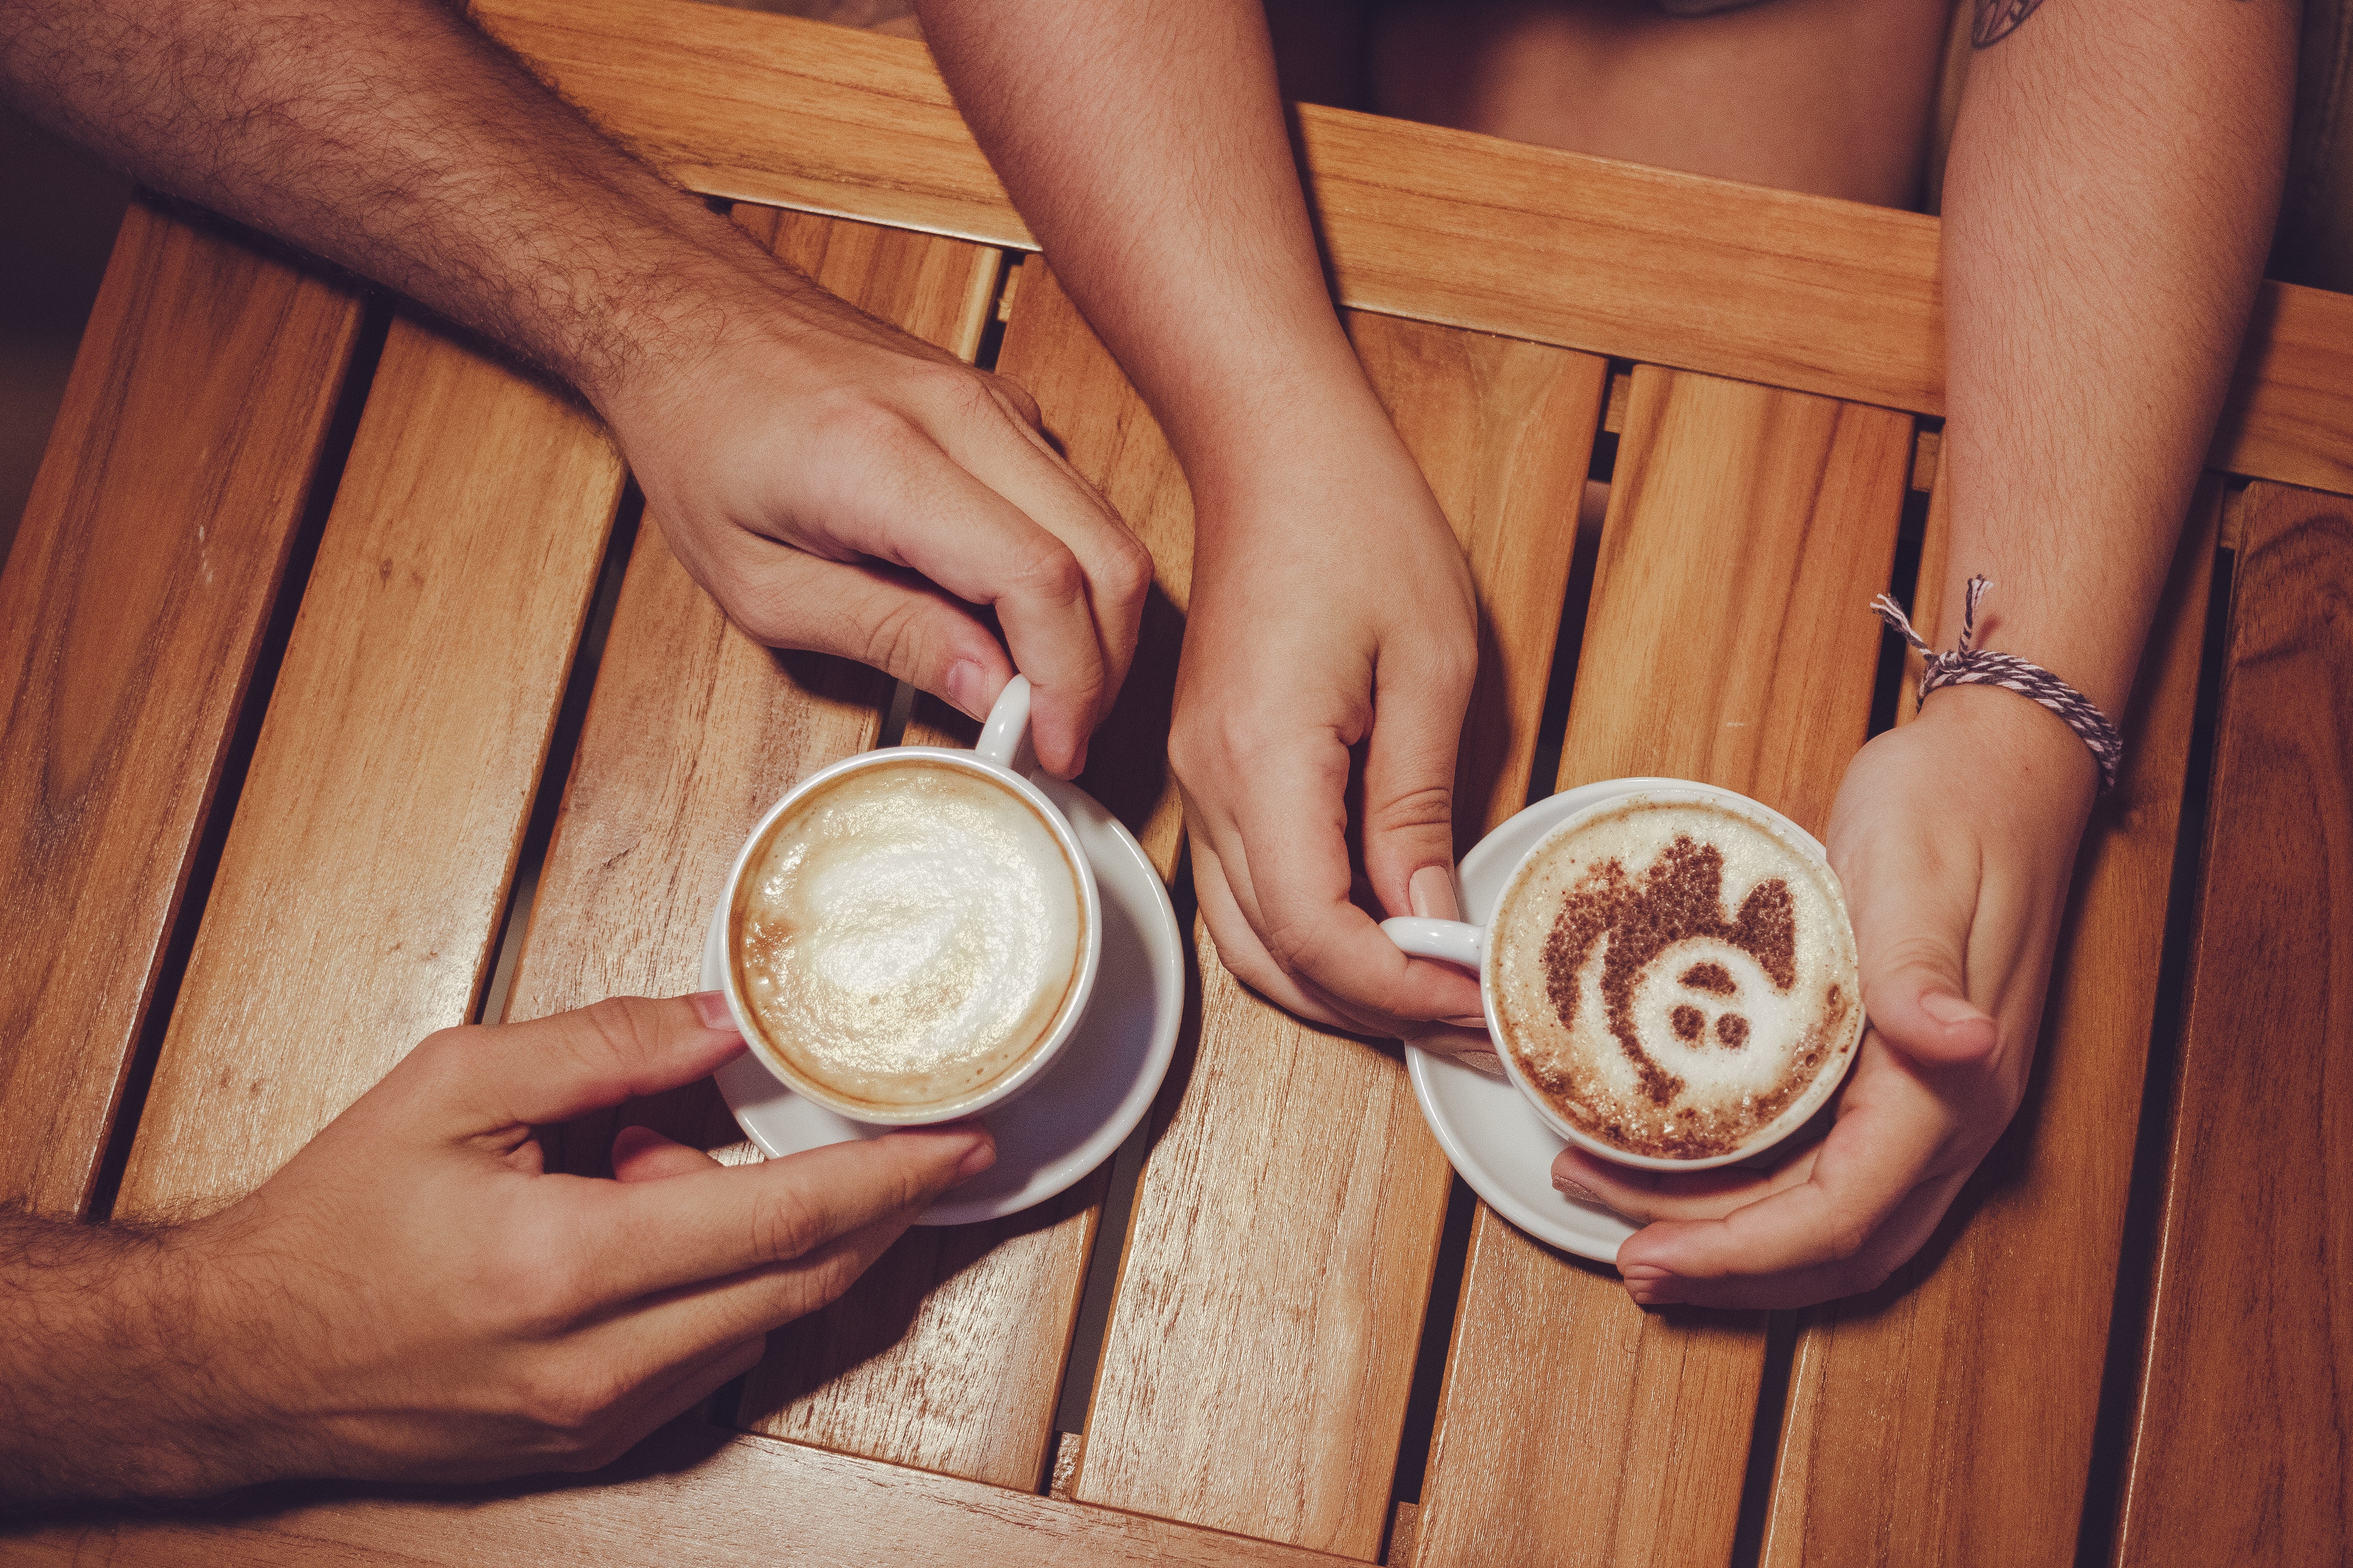
hand, nail, wood, finger, food, gesture